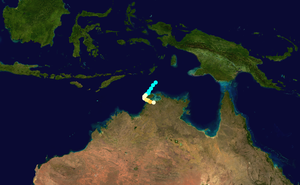
Le cyclone Tracy fut un cyclone tropical qui dévasta la ville de Darwin, Territoire du Nord d'Australie, du 24 au 25 décembre 1974. Il est encore considéré en 2008 comme le cyclone le plus compact avec les vents de force d'ouragan ne se retrouvant qu'à l'intérieur de 48 km du centre. La tempête tropical Marco de la saison cyclonique 2008 dans l'océan Atlantique nord a cependant brisé son record pour le plus petit diamètre où les vents atteignent la force de tempête tropicale.